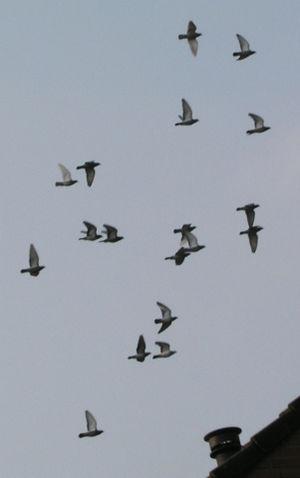
La colombophilie est l'art d'élever et de faire concourir les pigeons voyageurs.